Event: Nepal Earthquake
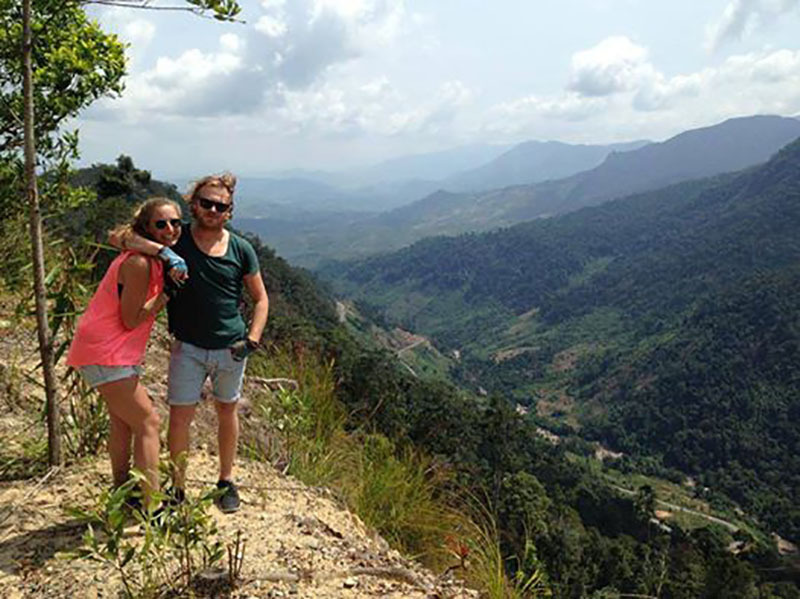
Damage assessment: no_damage